EastRider

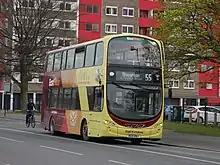
Wright Eclipse Gemini 2-bodied Volvo B9TL operating service 55 on Anlaby Road, Kingston upon Hull

The 41, formerly known as the 121, runs from Hull Paragon Interchange to Bridlington via the A164 and the A614, calling at Beverley, and Driffield. The route follows Beverley Road out of Hull and serves the villages of Dunswell and Woodmansey before stopping at Beverley, then continues north out of Beverley along the A164 to serve Molescroft, Leconfield and Hutton Cranswick before stopping again at Driffield. The route continues along the A614 to serve Nafferton, Burton Agnes and Carnaby before arriving at Bridlington bus station.